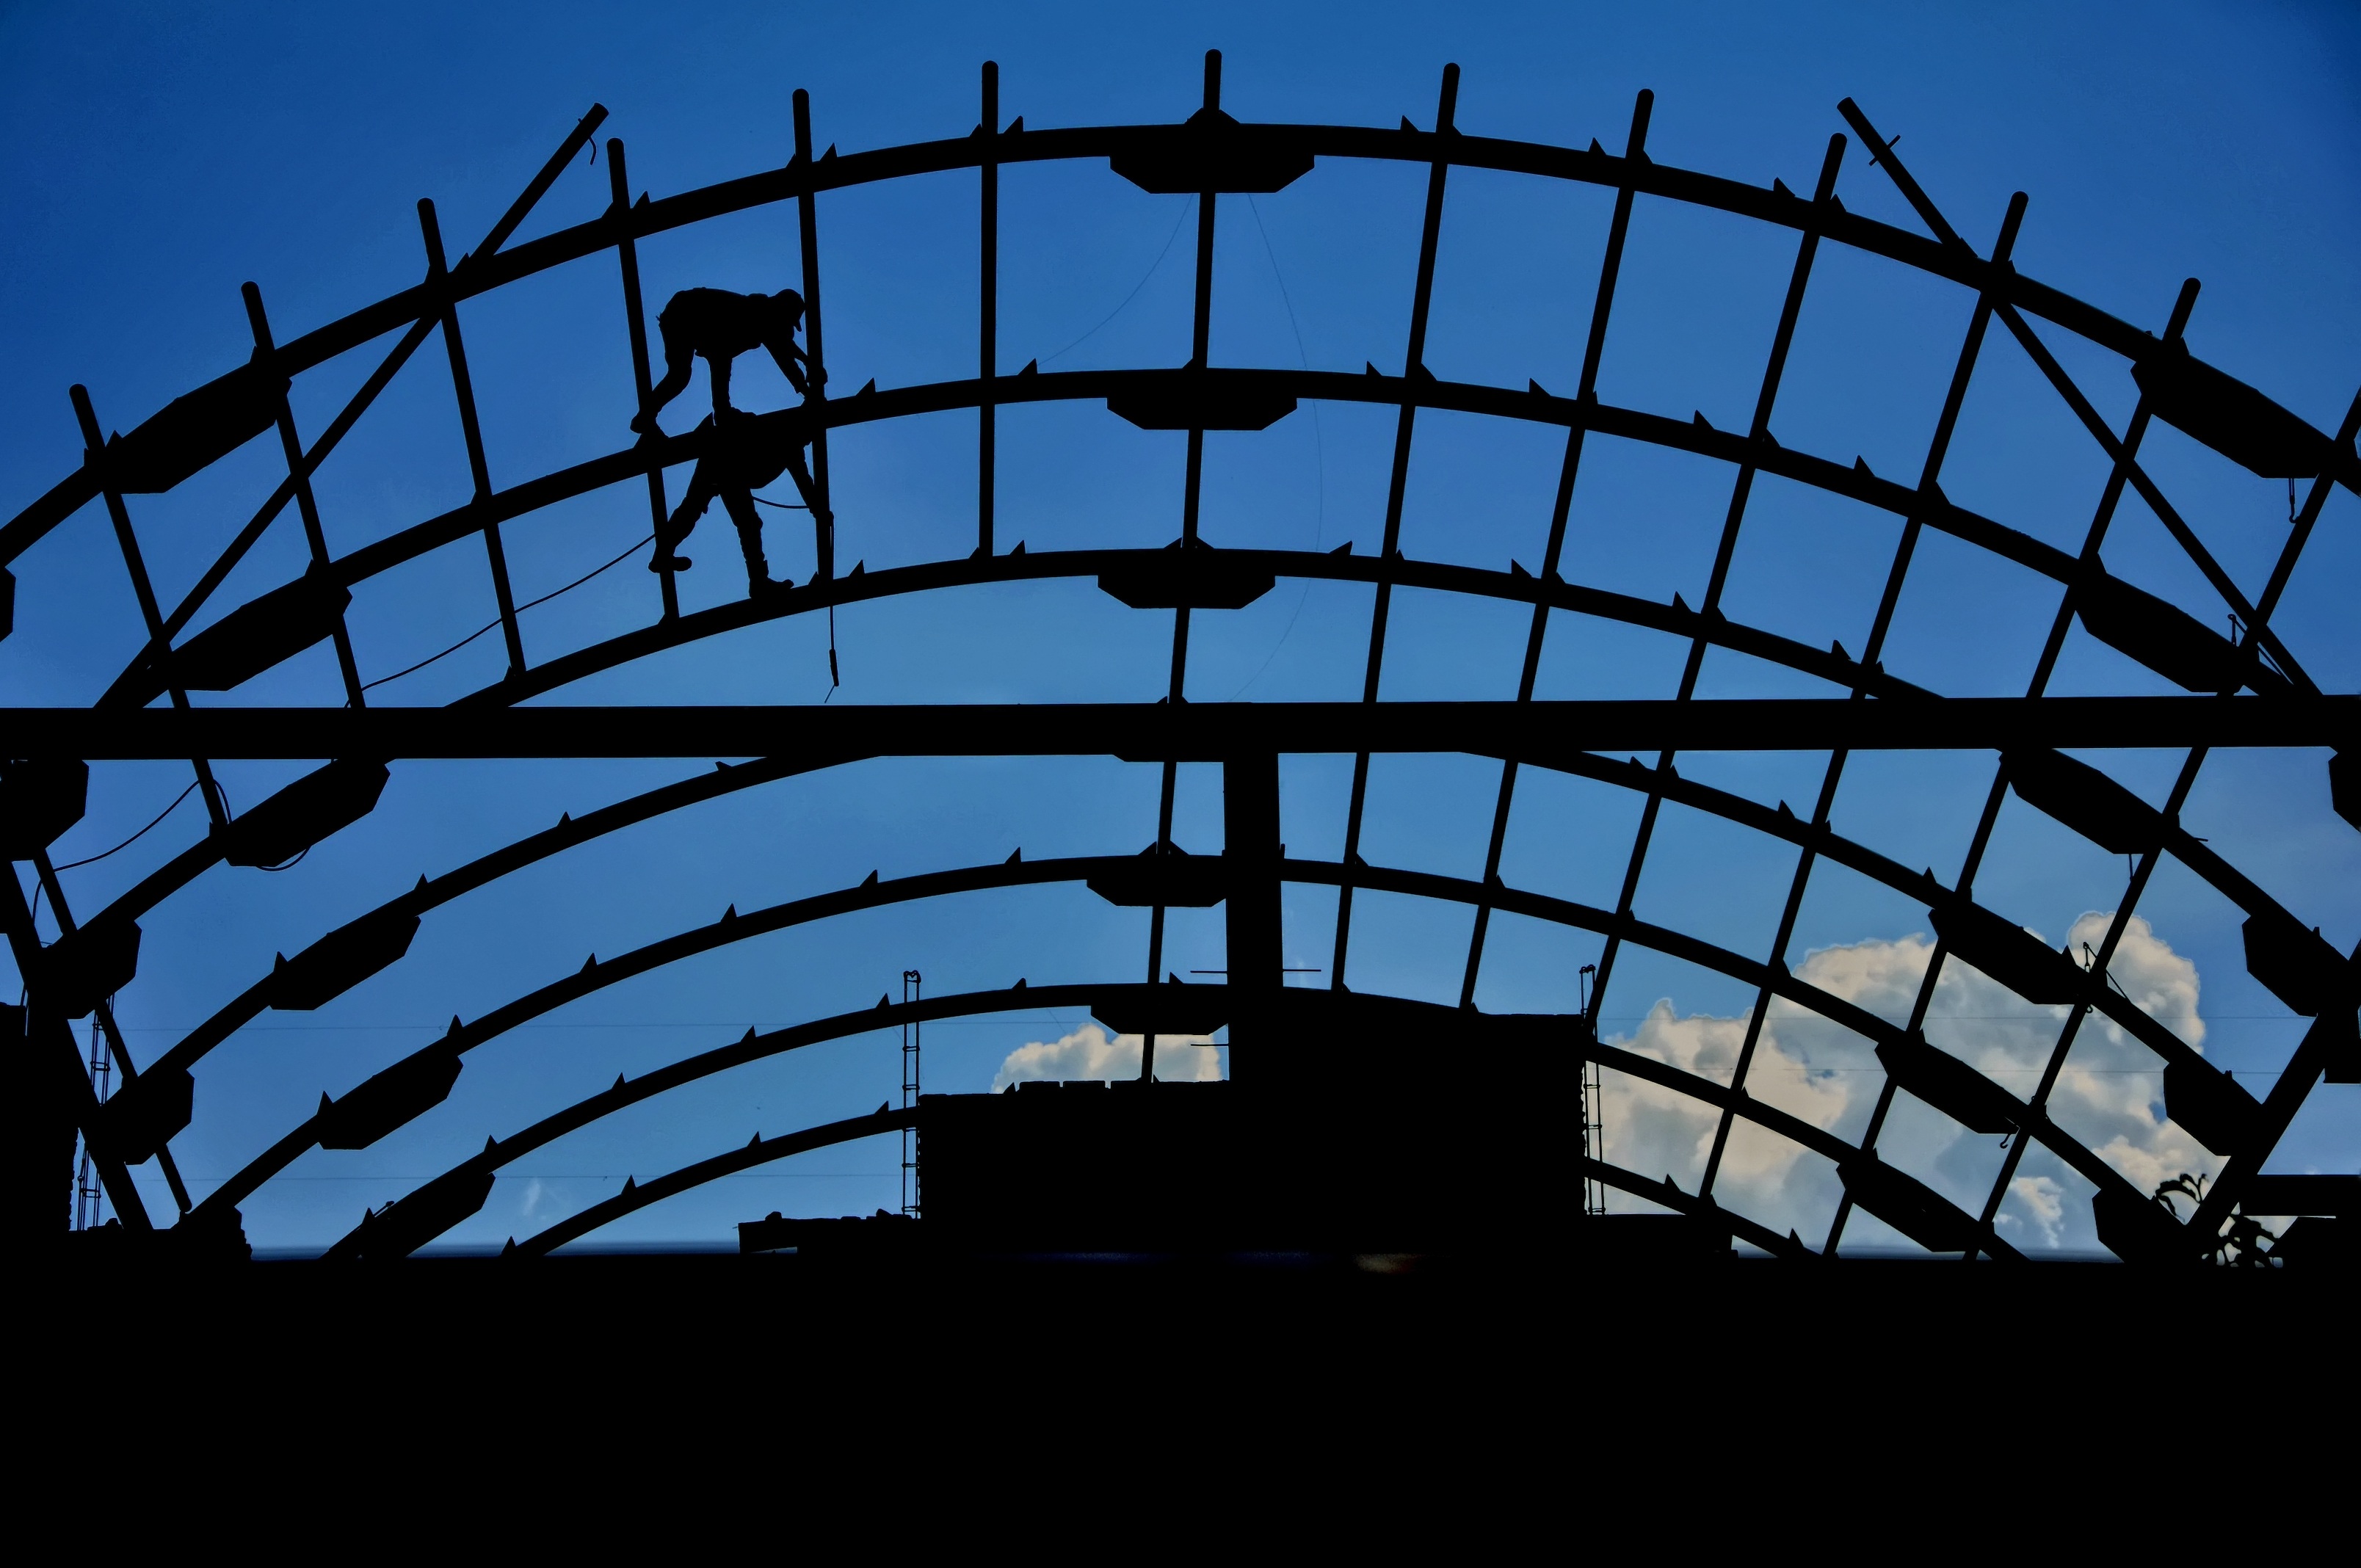
man, architecture, structure, building, construction, line, reflection, stadium, symmetry, iron, dome, shape, indonesian, fur market semarang, semarang